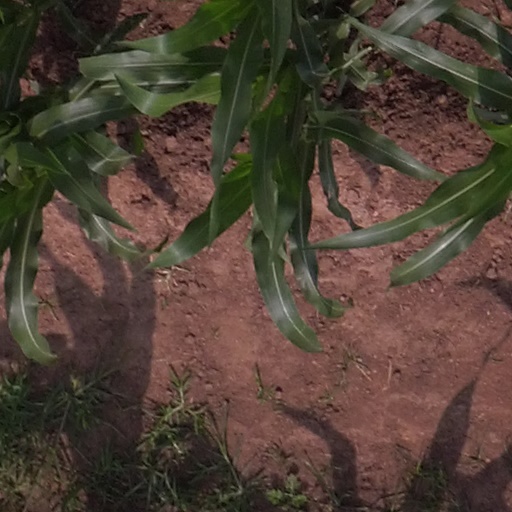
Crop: maize; corn